Bogd Khanate of Mongolia

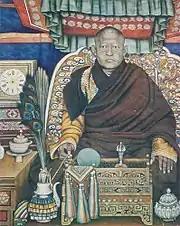
The Bogd Khaan

At the time, the government was still composed of a feudal Khanate, which held its system in place largely with the power of agriculture, as most traditional pastoral societies of East Asia had been. The new Mongolian state was a fusion of very different elements: Western political institutions, Mongolian theocracy, and Qing imperial administrative and political traditions. 29 December was declared to be independence day and a national holiday. Urga (modern Ulan Bator), until then known to the Mongolians as the "Great Monastery" ("Ikh khüree"), was renamed "Capital Monastery" ("Niislel khüree") to reflect its new role as the seat of government. A state name, "Great Mongolian State" ("Ikh Mongol uls"), and a state flag were adopted. A parliament ("ulsyn khural") was created, comprising upper and lower houses. A new Mongolian government was formed with five ministries: internal affairs, foreign affairs, finance, justice, and the army. Consequently, a national army was created.